Pterygotus

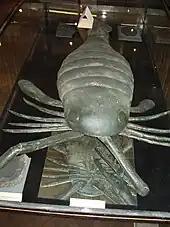
"Pterygotus" model in the Czech National Museum, Prague.

Another species, "P. kopaninensis", also named in 1872, is known from a single and incomplete fixed cheliceral ramus (specimen number L1396) recovered from the Kopanina Formation around the village of Zadní Kopanina, located in Prague. The specimen measures 4.3 cm (1.7 in) in length and was at one point assigned to "Erettopterus" due to the "peculiar hook-like termination of the ramus", a feature now known to be present due to a remnant of the free ramus being present in the fossil. The tooth pattern and shape of the claw suggests that an assignment to "Pterygotus" is more likely.